Cirrus Vision SF50

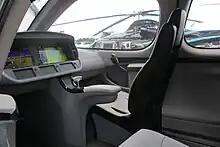
An early concept mock-up of the flightdeck

On 31 March 2009, Cirrus confirmed that the Garmin G1000 avionics had been selected for the SF50 production aircraft. In mid June 2009, L-3 Communications sued Cirrus for US$18M over the cancellation of its previously selected avionics.